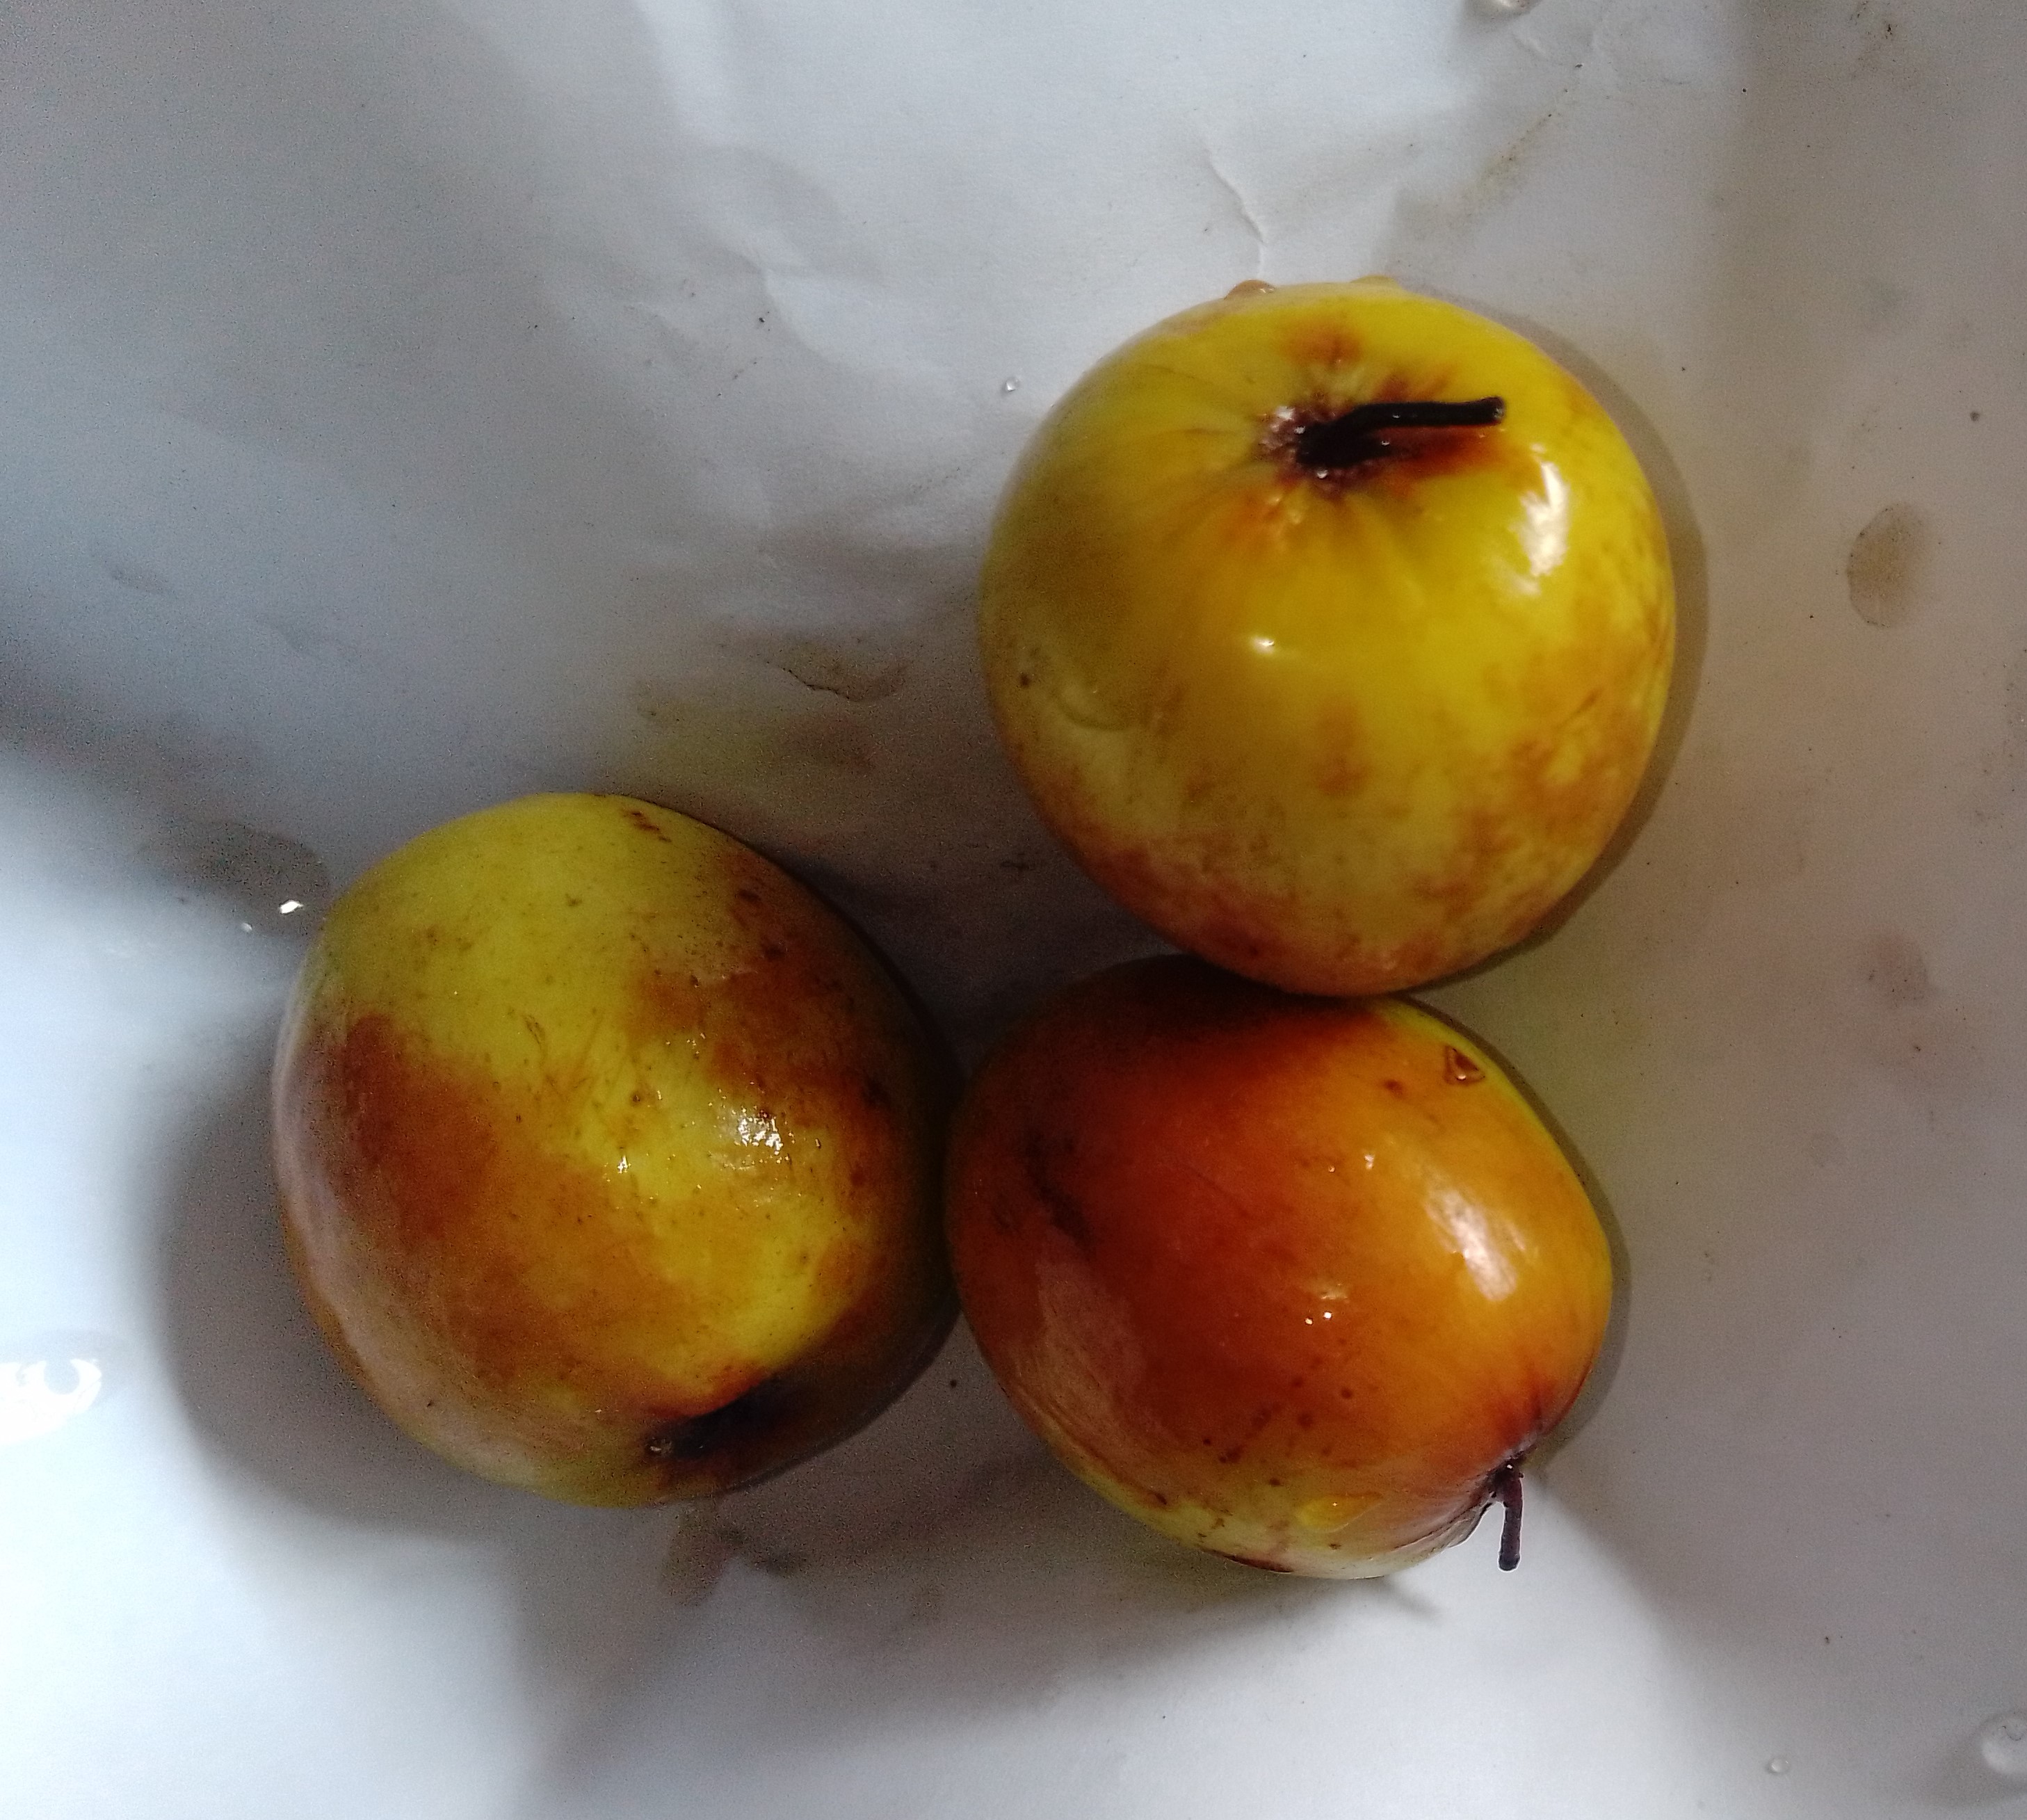
Fruit: jujube
Condition: rotten